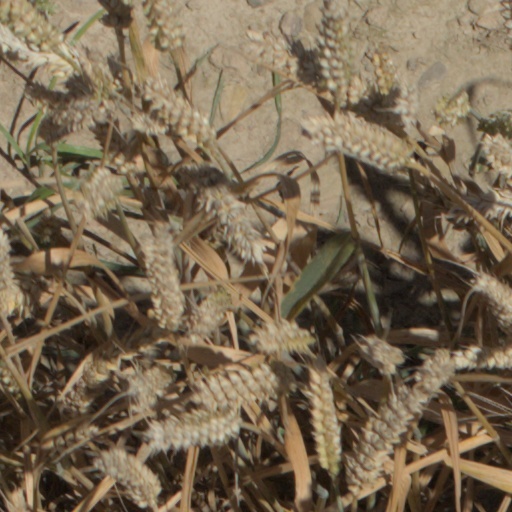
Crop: wheat